Lénárt sphere

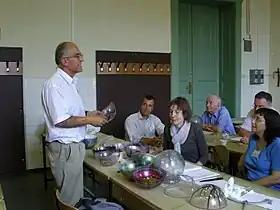
István Lénárt demonstrating a number of Lénárt spheres.

A Lénárt sphere is an educational manipulative and writing surface for exploring spherical geometry, invented by Hungarian István Lénárt as a modern replacement for a spherical blackboard. It can be used for visualizing the geometry of points, great and small circles, triangles, polygons, conics, and other objects on a sphere, and comparing spherical geometry to Euclidean geometry as drawn on a flat piece of paper or blackboard. The included spherical ruler and compass support synthetic straightedge and compass construction on the sphere.